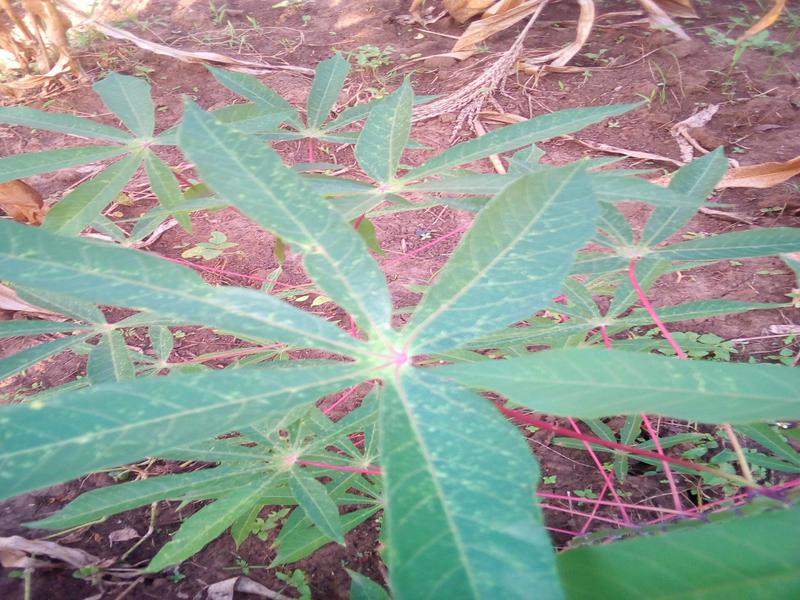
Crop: cassava
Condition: green_mottle